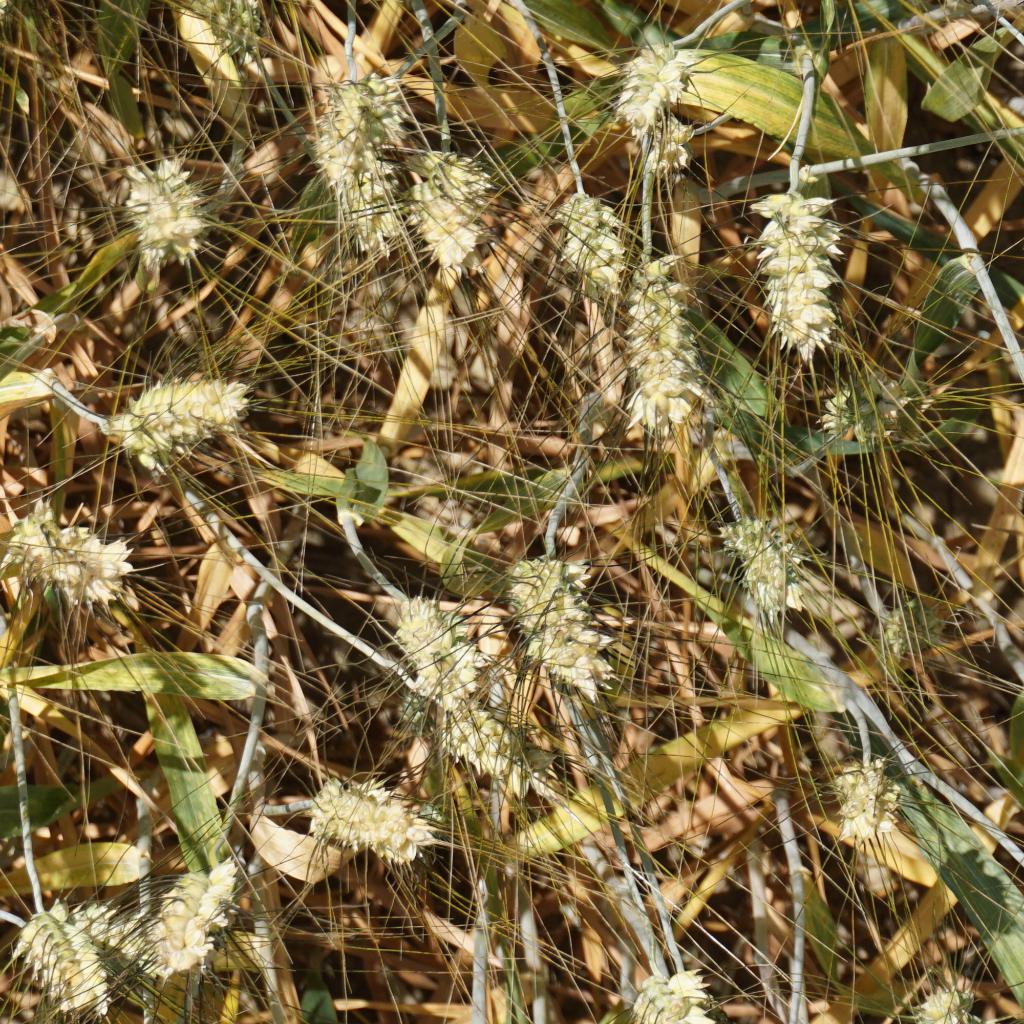
Country: France
Location: Gréoux
Wheat development stage: Filling - Ripening